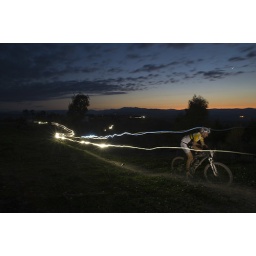
24 hour solo world championships 2010, held at Stromlo mountain bike park in Canberra